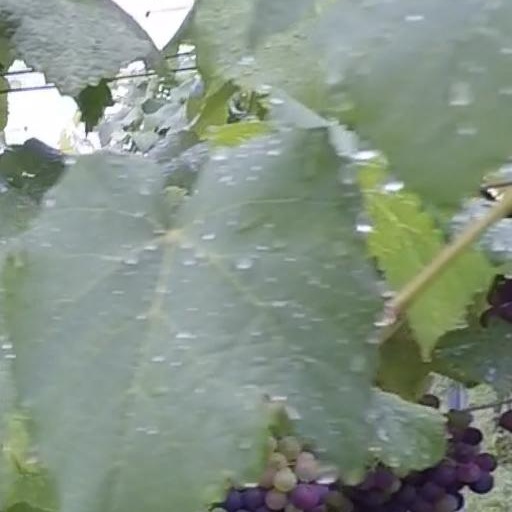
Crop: grape